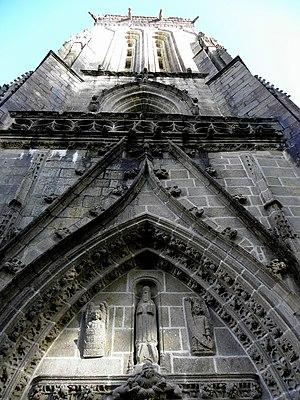
Façade ouest de la chapelle Saint-Herbot en Plonévez-du-Faou (29).
La chapelle Saint-Herbot de Saint-Herbot est une chapelle dédiée au culte catholique et située dans le hameau de Saint-Herbot, sur le territoire de la commune de Plonévez-du-Faou dans le Finistère.